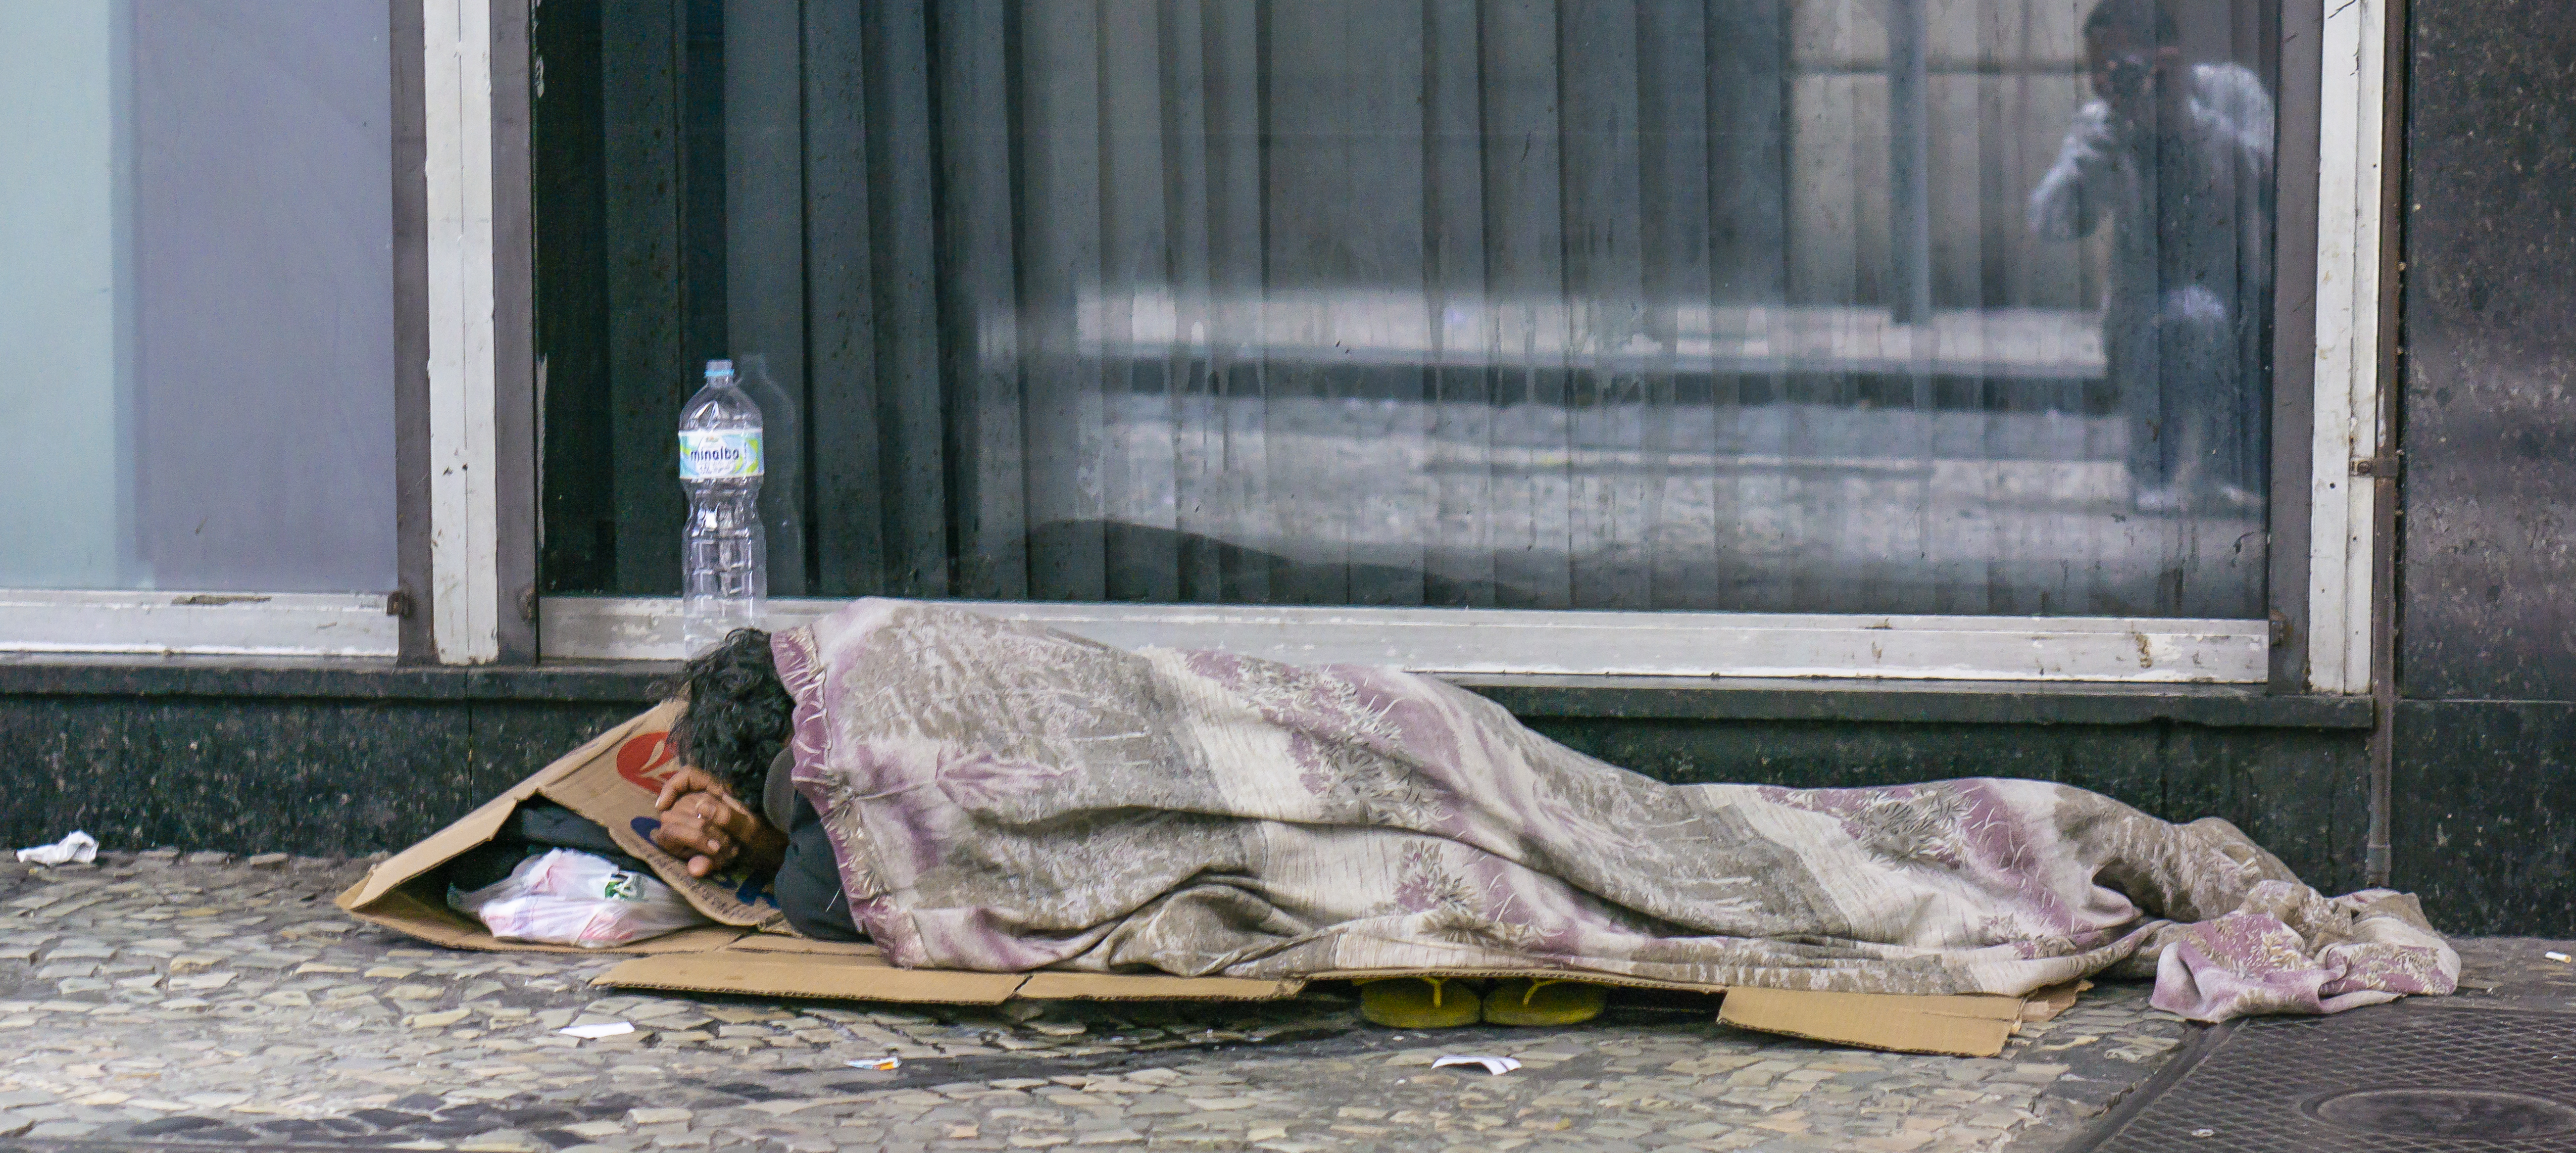
nature, window, girl